Ahmed Abdel Latif Asaad

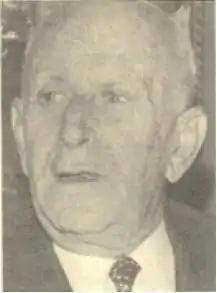
Kazem al-Khalil

When President Camille Chamoun introduced a new electoral system in 1957, El-Assaad for the first time lost the vote for deputy. He had presented his candidacy in Tyre, the stronghold of his Shia rival Kazem al-Khalil, rather than in his traditional home constituency of Bint-Jbeil.